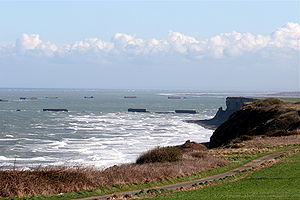
Mulberry-havn
Resterne af Port Winston i dag.
En Mulberry-havn var en type midlertidig havn udviklet i 2. verdenskrig for at lande forsyninger på strandene under Invasionen af Normandiet. To præfabrikerede eller kunstige militære havne blev bugseret over Den engelske kanal fra Storbritannien i sektioner sammen med invasionshæren og samlet ud for Normandiets kyst. Havnene bestod af alle de dele, som en havn skal bestå af: bølgebrydere, kajer, adgangsveje etc. Havnene blev forankret henholdsvis ved Omaha Beach og Arromanches. Den amerikanske ved Omaha blev ødelagt af en storm den 19. juni, mens den britiske, senere døbt til Port Winston var operationel de næste 5 måneder. Den strategiske betydning af disse kunstige havne kan ikke overvurderes; tyskerne gik ud fra, at de allierede ville være afhængige af at erobre en af de større havne, som f.eks. Cherbourg tidligt i invasionsfasen